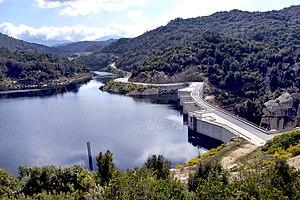
Le barrage du Rizzanese est situé dans le département de Corse-du-Sud, sur le Rizzanese situé à 530 m d'altitude, « à cheval » sur les communes de Sorbollano et Levie. Il a été financé par EDF. Ses turbines ont été construites par Alstom alors que le barrage en lui-même a été construit par un consortium comprenant Bec, Razel et Vinci, enfin l'usine hydroélectrique a été construite par Vendasi, une entreprise corse.